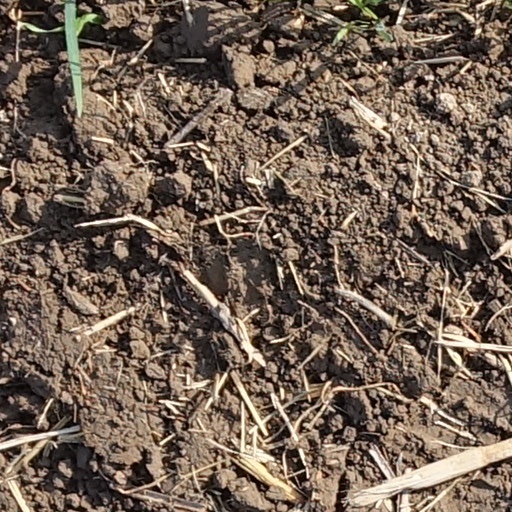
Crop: wheat